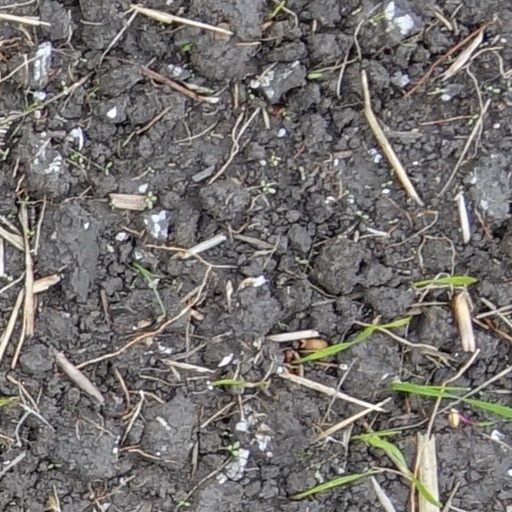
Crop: wheat